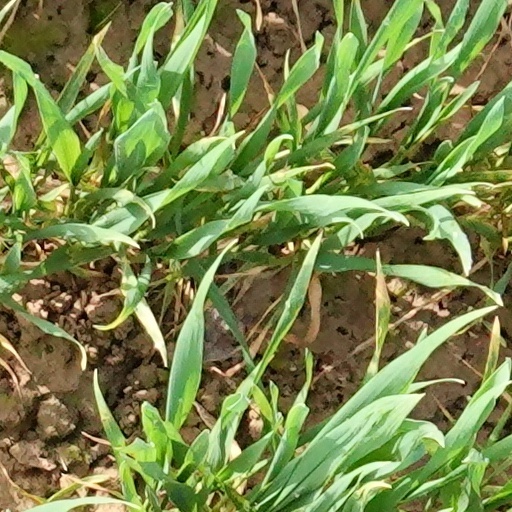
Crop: wheat